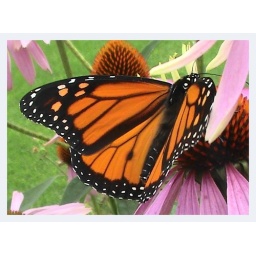
Male Monarch butterfly photo with light gray outside border added in Photoshop